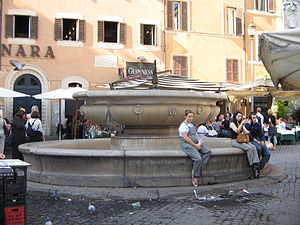
Campo de' Fiori / Historie
La Terrina.
Campo de' Fiori er en plads i det centrale Rom, i bydelen Parione, øst for Tiberen.